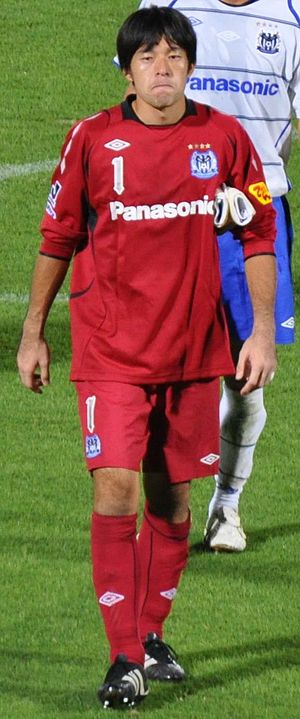
Yosuke Fujigaya
Yosuke Fujigaya er en japansk fodboldspiller.